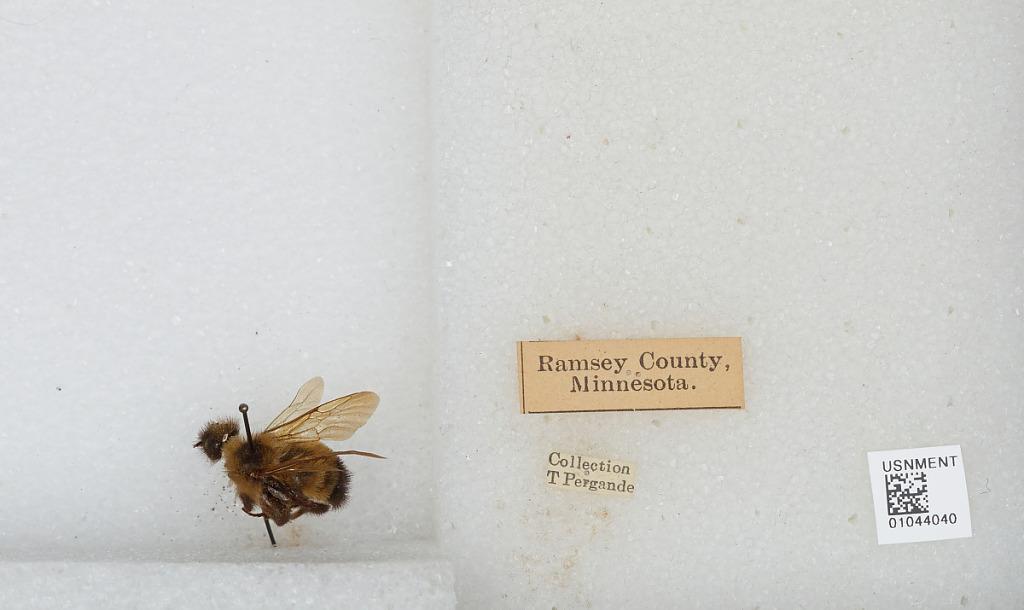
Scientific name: Bombus sp.
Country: United States
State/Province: Minnesota
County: Ramsey
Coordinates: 45.02, -93.1